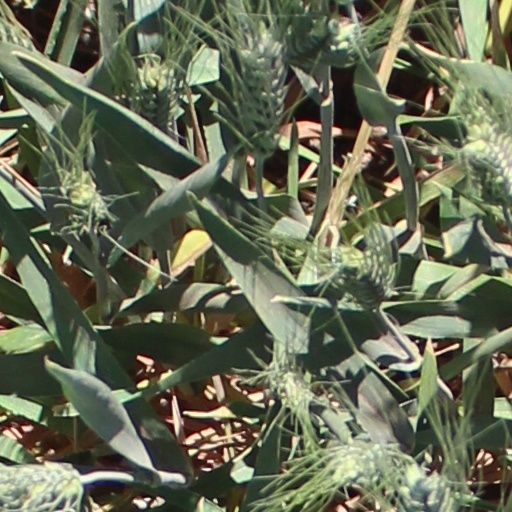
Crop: wheat